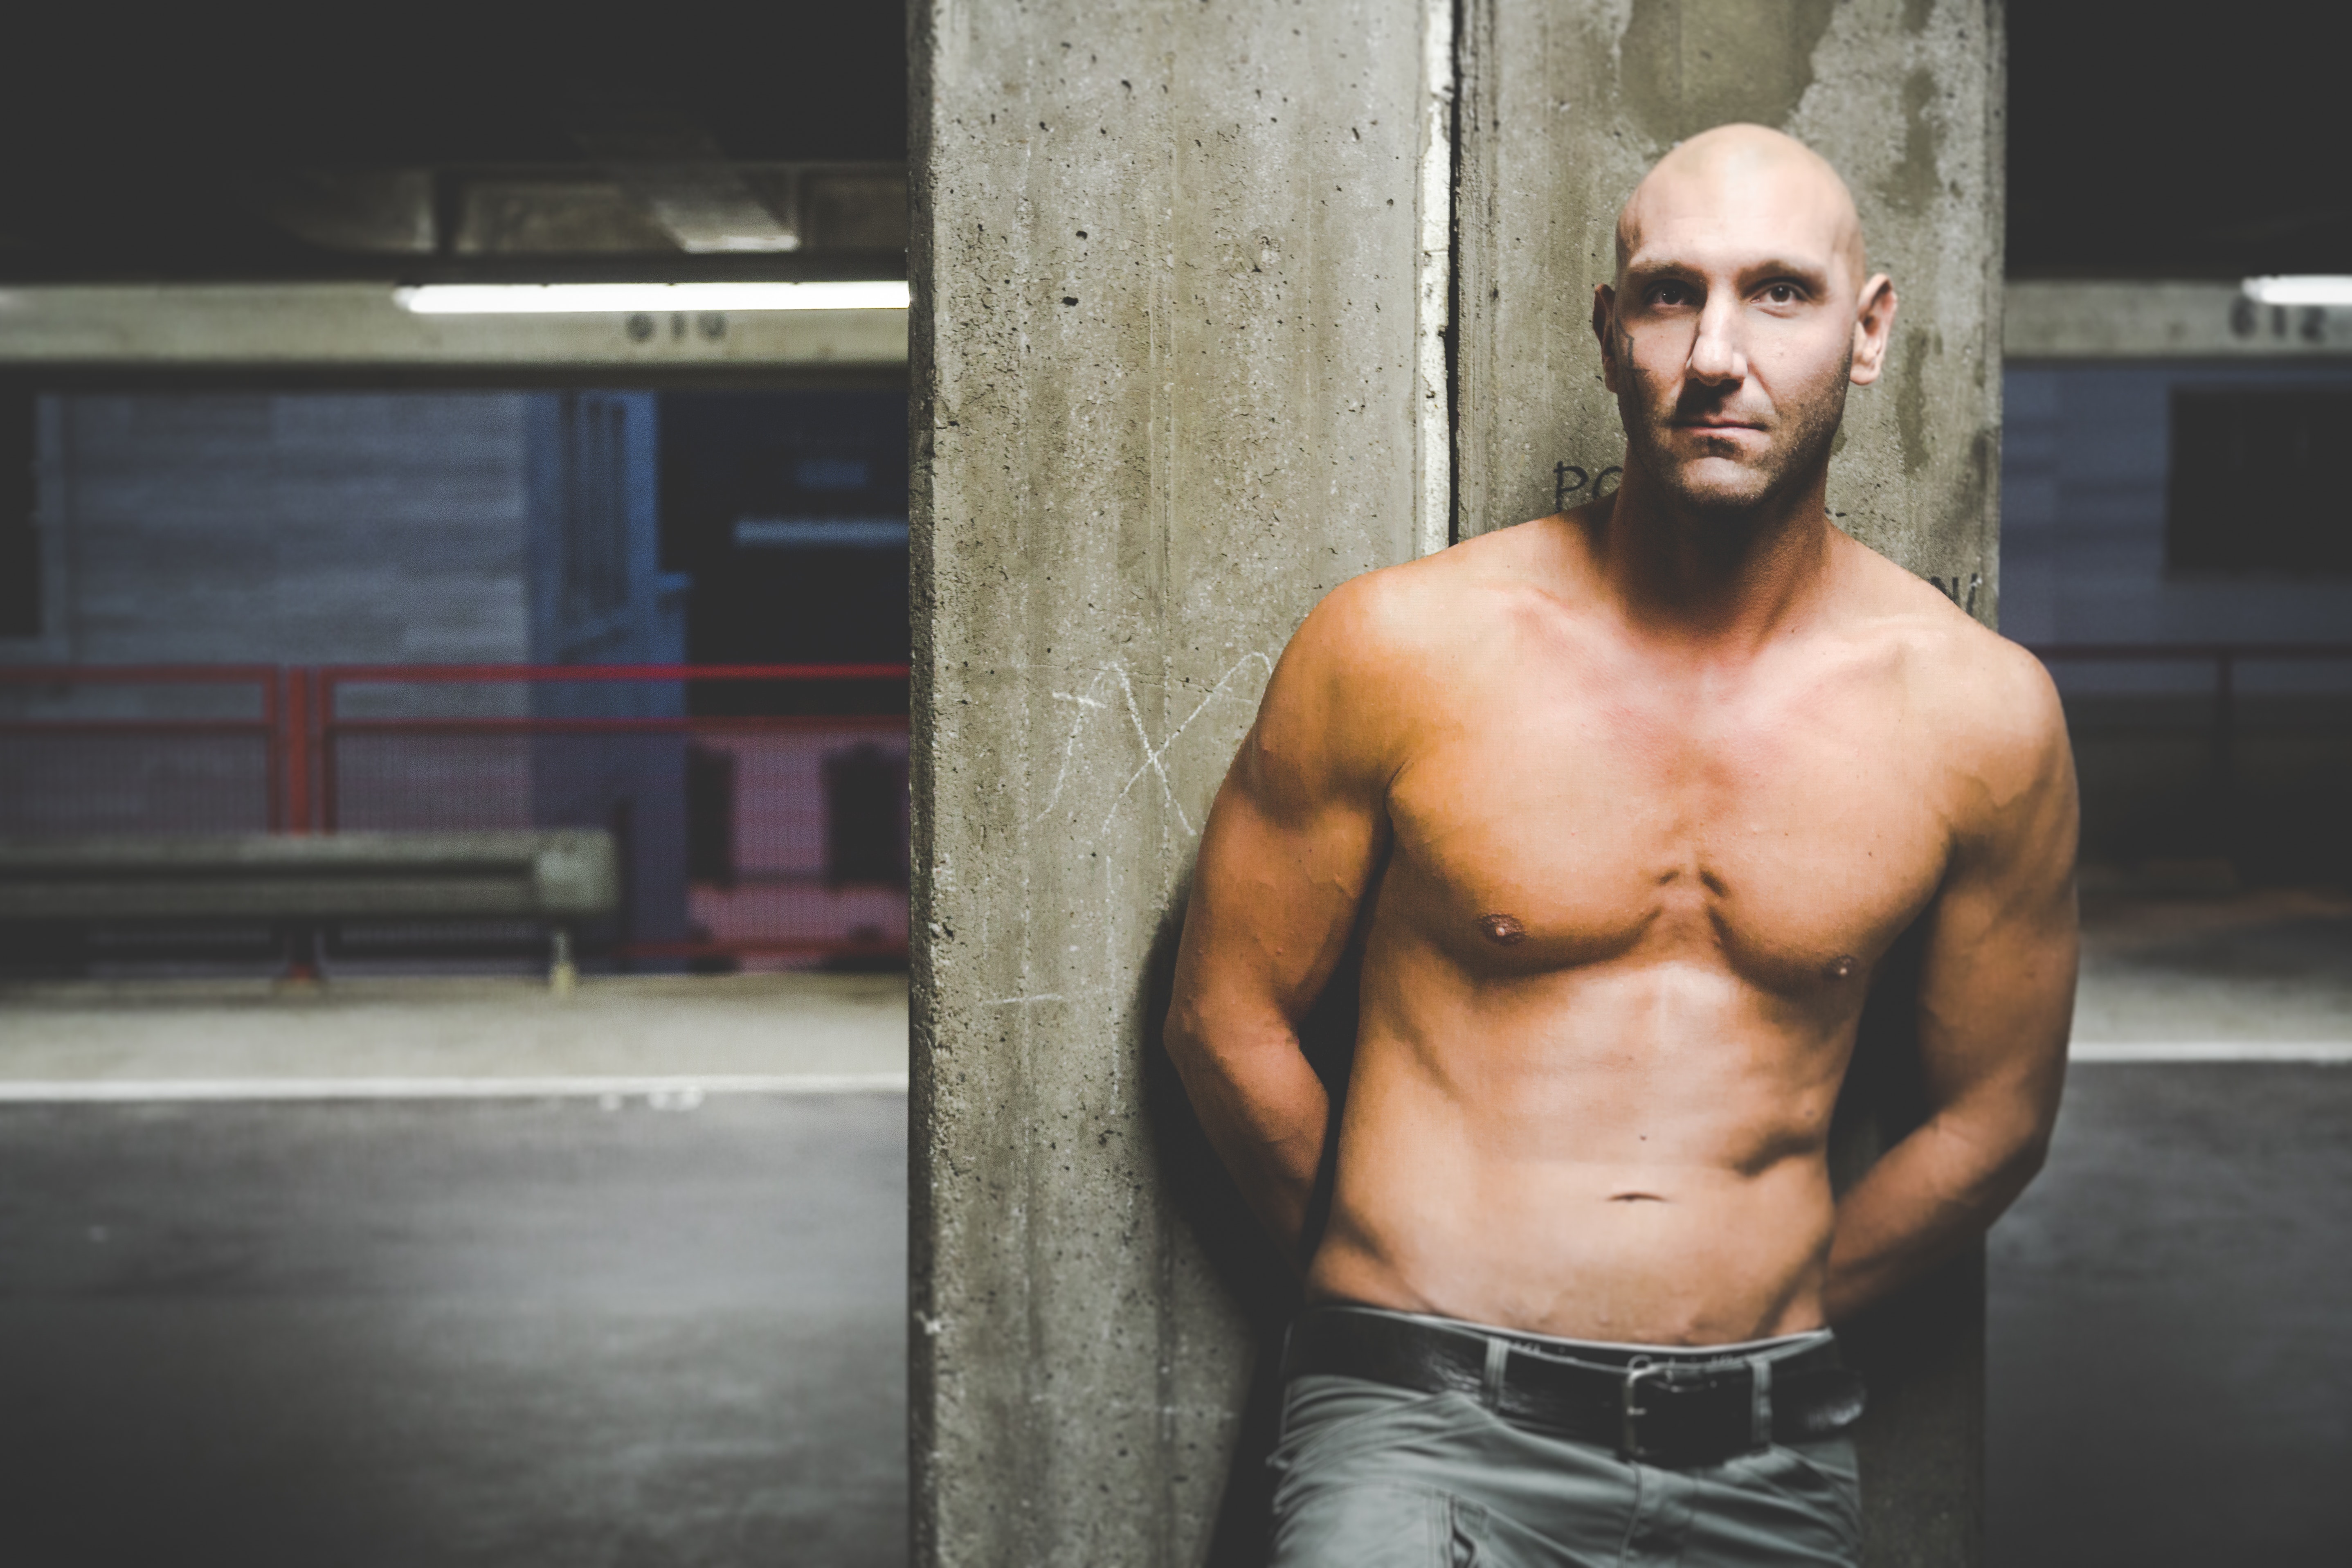
Barechested, muscle, shoulder, chest, bodybuilding, abdomen, bodybuilder, arm, physical fitness, standing, chin, facial hair, stomach, trunk, model, joint, human body, fitness professional, biceps curl, beard, neck, flesh